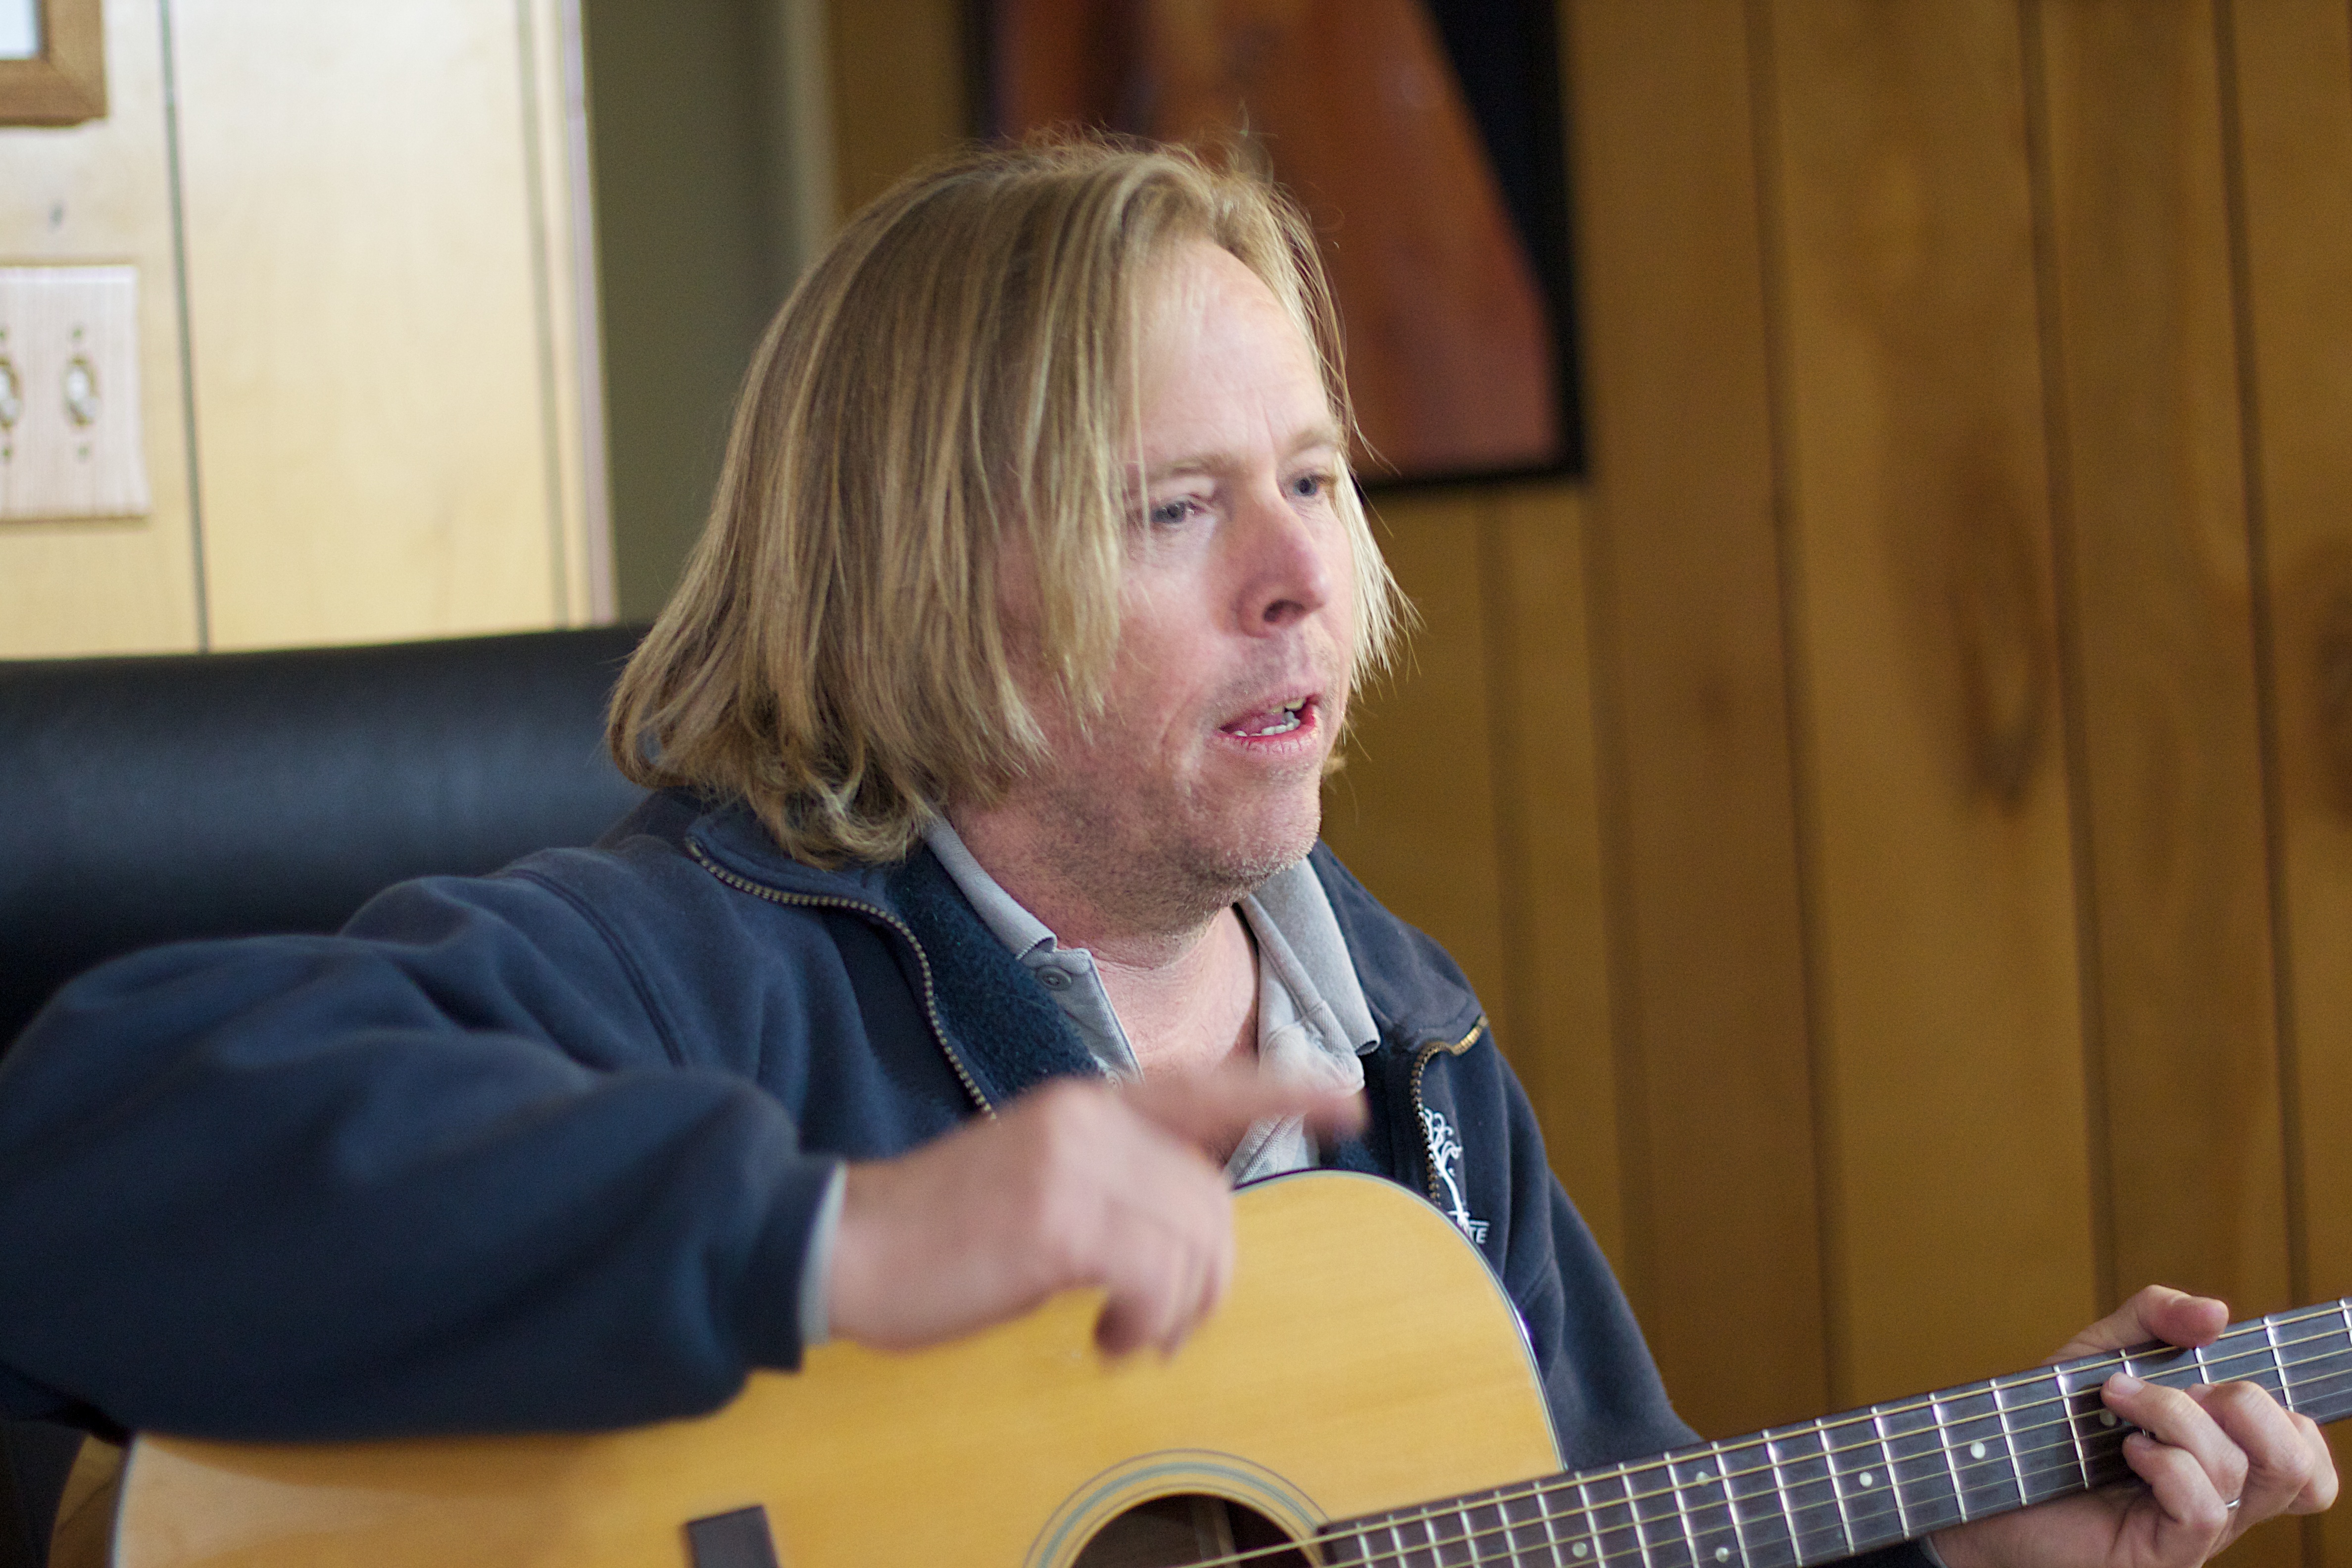
person, guitar, singing, guitarist, 2011365, string instrument, plucked string instruments